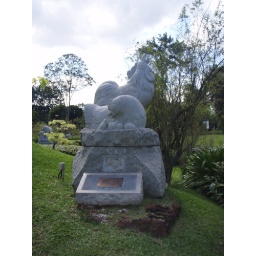
My animal in the Chinese calender, the chicken